Shoes (1916 film)

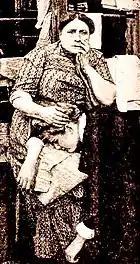
Mrs. Mayer (Mattie Witting) comforting her daughter (MacLaren)

Beyond recognizing and describing the broader cultural significance of the film, some newspapers in 1916 urged their readers, especially parents, to see the photoplay for simply the benefit of their own households. "The Chicago Defender", one of the leading African-American newspapers in the United States, was among those periodicals promoting that benefit: "There is a lesson in this feature for every father and mother who have made themselves responsible for the welfare of a daughter—it expounds the greatest problem ever essayed in moving pictures and does it deftly, clearly and with gripping interest."